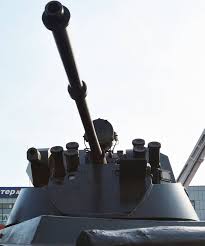
Label: MT_LB